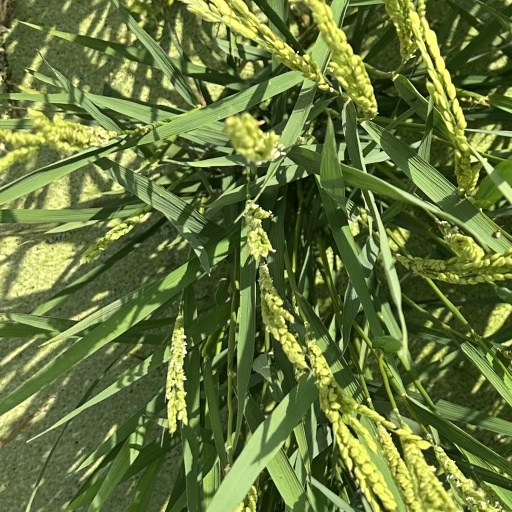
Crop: rice